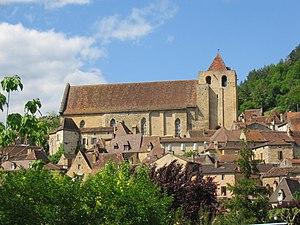
Eglise de Saint Cyprien
Cet article recense les monuments historiques français classés en 1923.
Le sentier de grande randonnée 64, se situe dans le Sud-Ouest de la France, dans les départements du Lot, en Quercy, et de la Dordogne, en Périgord noir. Long de près de 90 kilomètres, il relie le GR 6, depuis Rocamadour, au GR 36, aux Eyzies-de-Tayac-Sireuil.
Saint-Cyprien est une commune française située dans le département de la Dordogne, en région Nouvelle-Aquitaine.